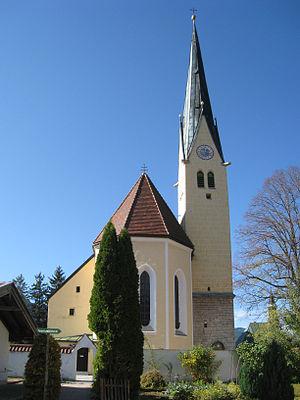
Rottach-Egern est une commune de Bavière, située dans l'arrondissement de Miesbach, dans le district de Haute-Bavière avec 5 600 habitants. Le centre de vacances est situé sur la rive sud du lac Tegernsee, dans l'Oberland bavarois. Rottach-Egern est célèbre pour sa montagne locale, le Wallberg de 1 722 m d'altitude avec le Wallbergbahn.